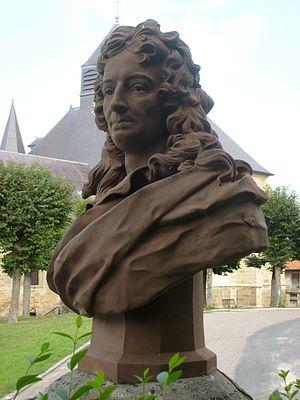
Buste du grammairien César-Pierre Richelet à Cheminon
Cheminon est une commune française, située dans le département de la Marne en région Grand Est.
César-Pierre Richelet est un grammairien et lexicographe français, rédacteur d'un des premiers dictionnaires de la langue française et du premier dictionnaire de rimes de la langue française.
Cet article recense les œuvres d'art dans l'espace public de la Marne, en France.